Heinkel HE 9

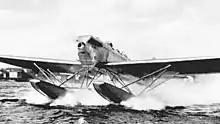
on take-off

The aircraft was equipped with 660 liters (492 kW) BMW VI . The planned crew consisted of three people. On 21 May 1929 the plane established numerous world record for seaplanes including a speed record of 231 kilometers per hour in one km of track with a load of 1000 kg. On 10 June HE 9 set a speed record for 1000 km of track with a load of 1000 kg.